Payson Utah Temple

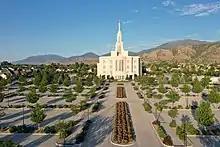
Payson Utah Temple

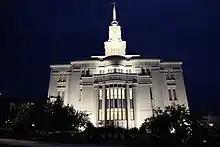
Payson Utah Temple

The intent to construct the temple was announced on January 25, 2010, by church president Thomas S. Monson. The temple is located near the intersection of 930 West and 1550 South in Payson, on previously undeveloped land. Additional details, such as the planned size, were announced later.